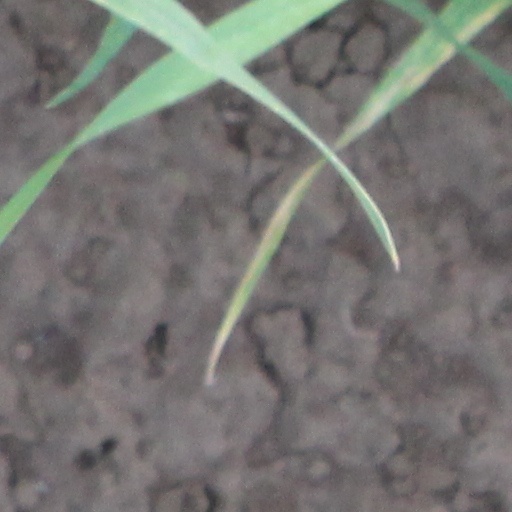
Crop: wheat